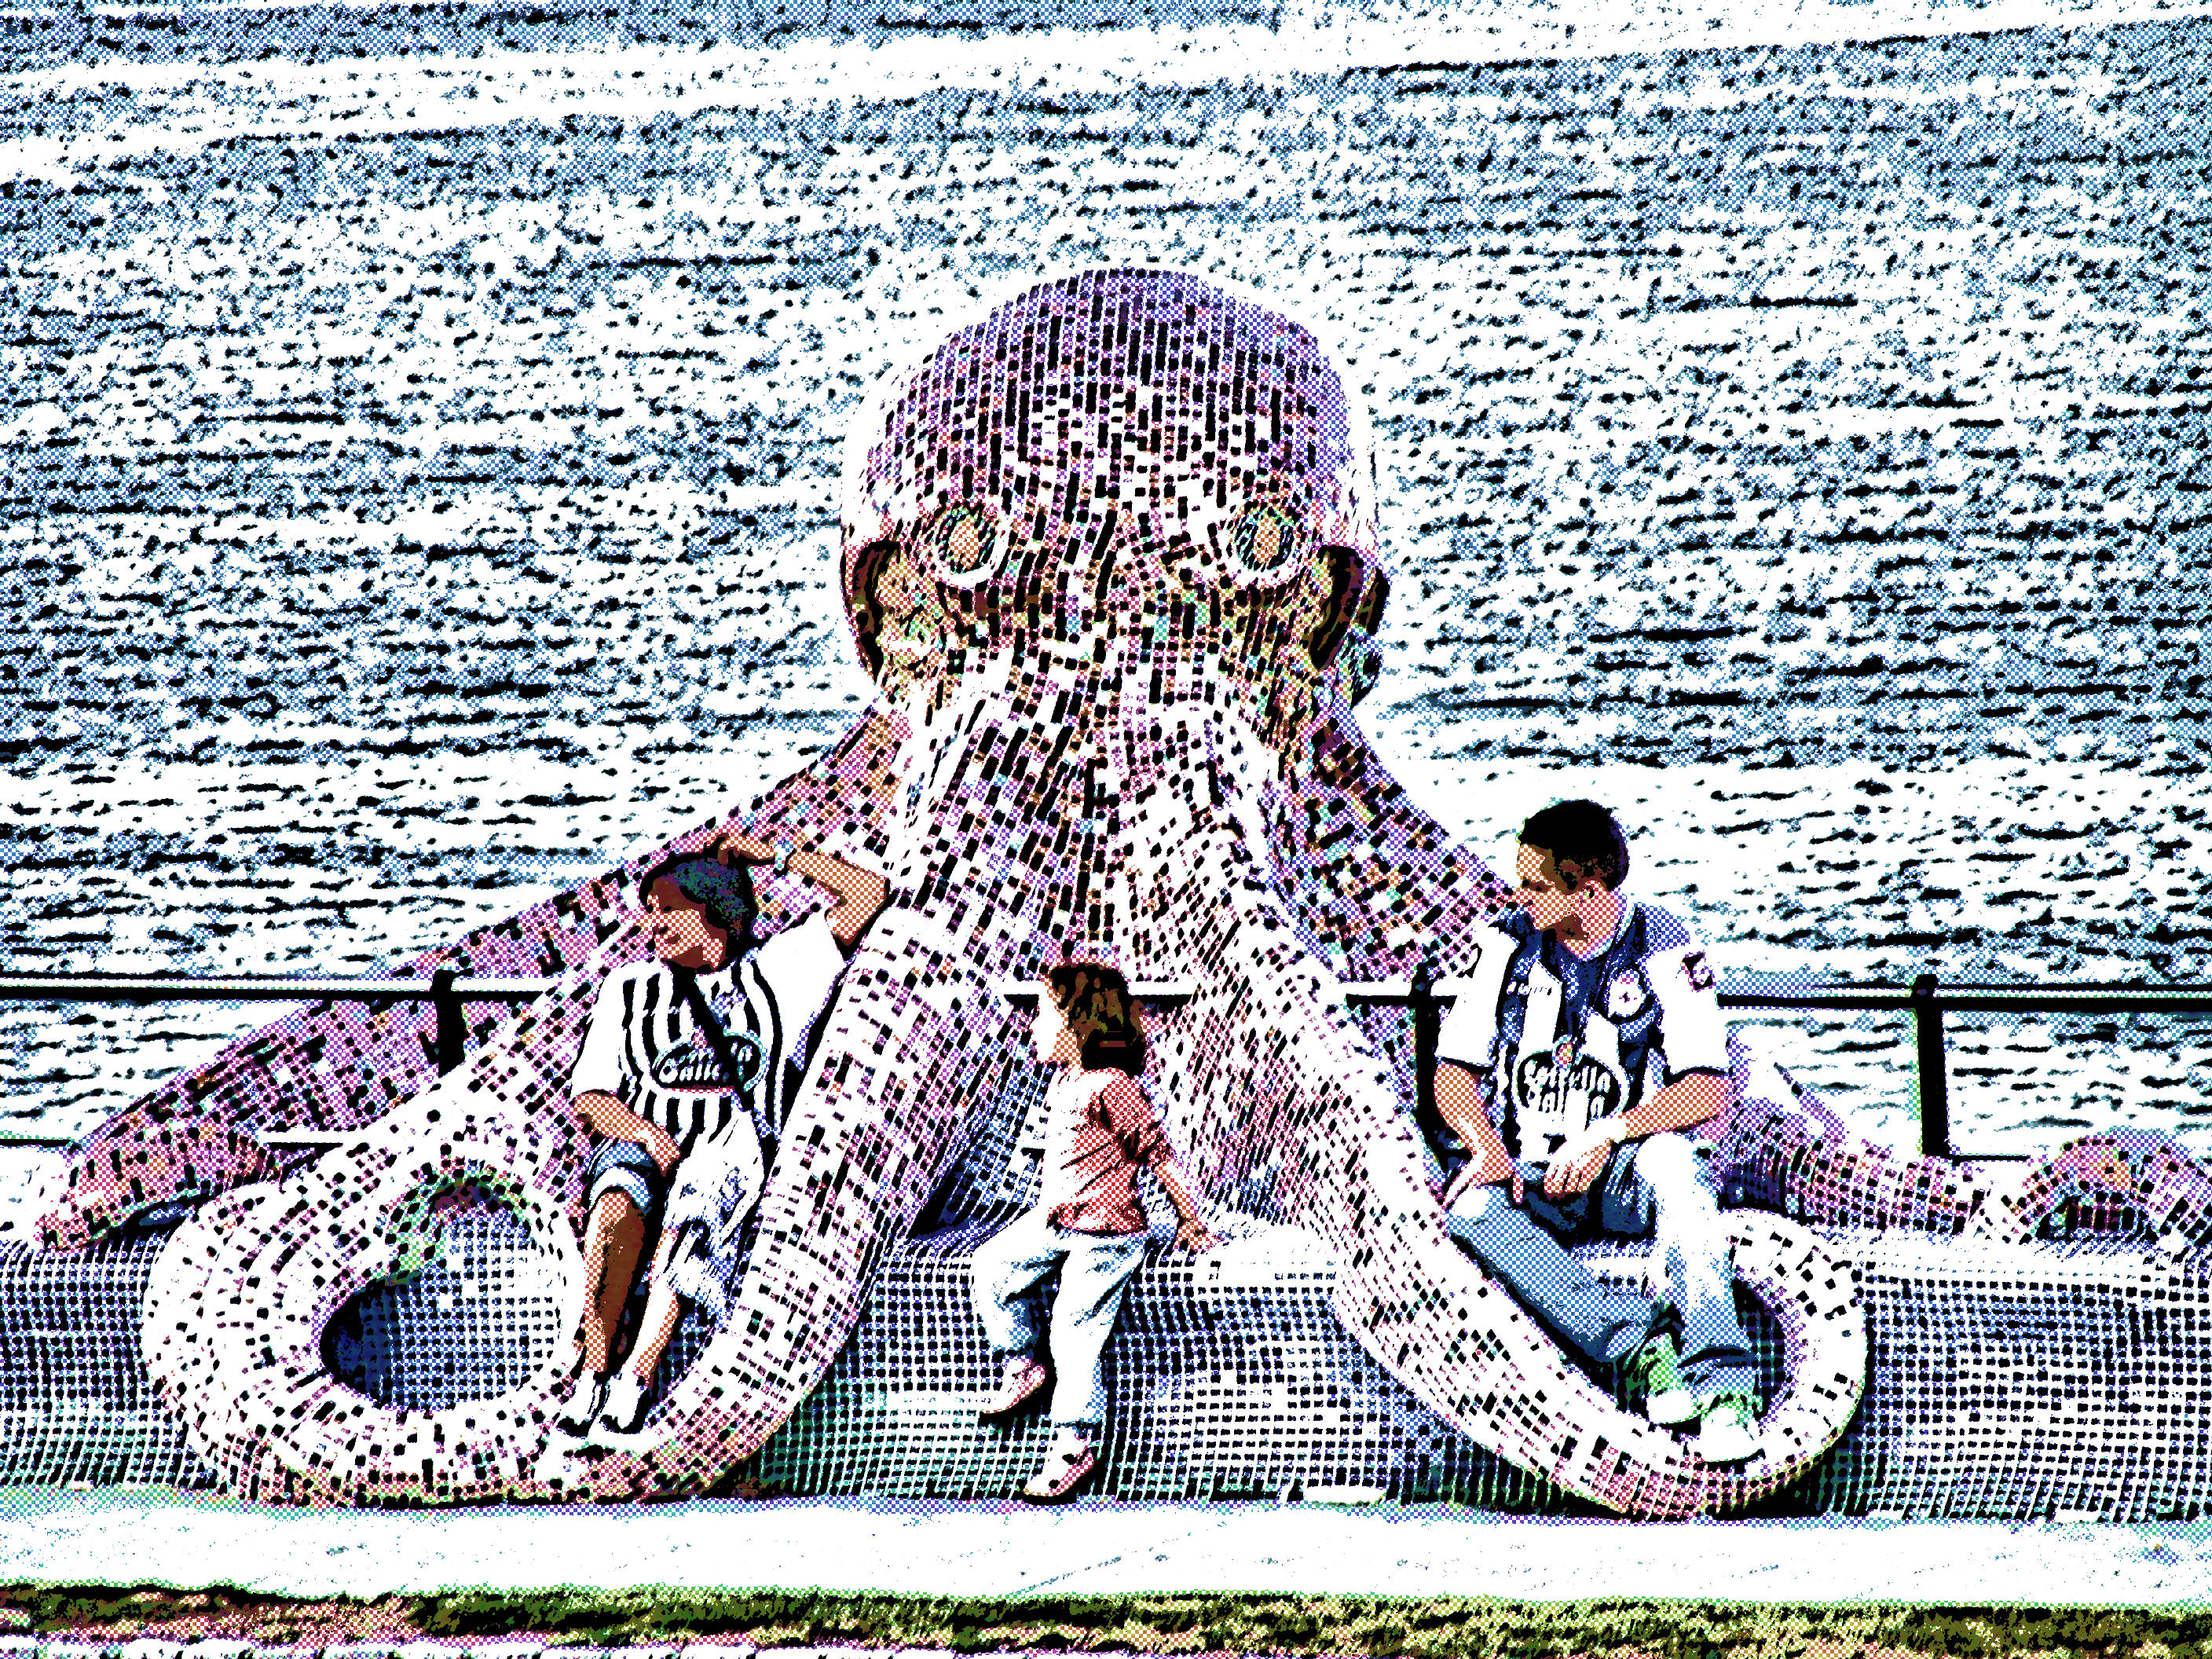
people, europe, sculpture, art, spain, photomontage, europa, gente, futbol, galicia, espana, personas, galiza, xente, deportivo, depor, galice, paseomaritimo, deportivistas, lacoruna, acoru a, coru a, pulpo, scultura, human positions